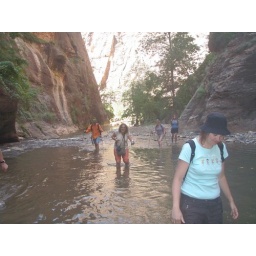
Beatrice finds the water a bit cold and Anne is carefully walking in the river.Zion national park